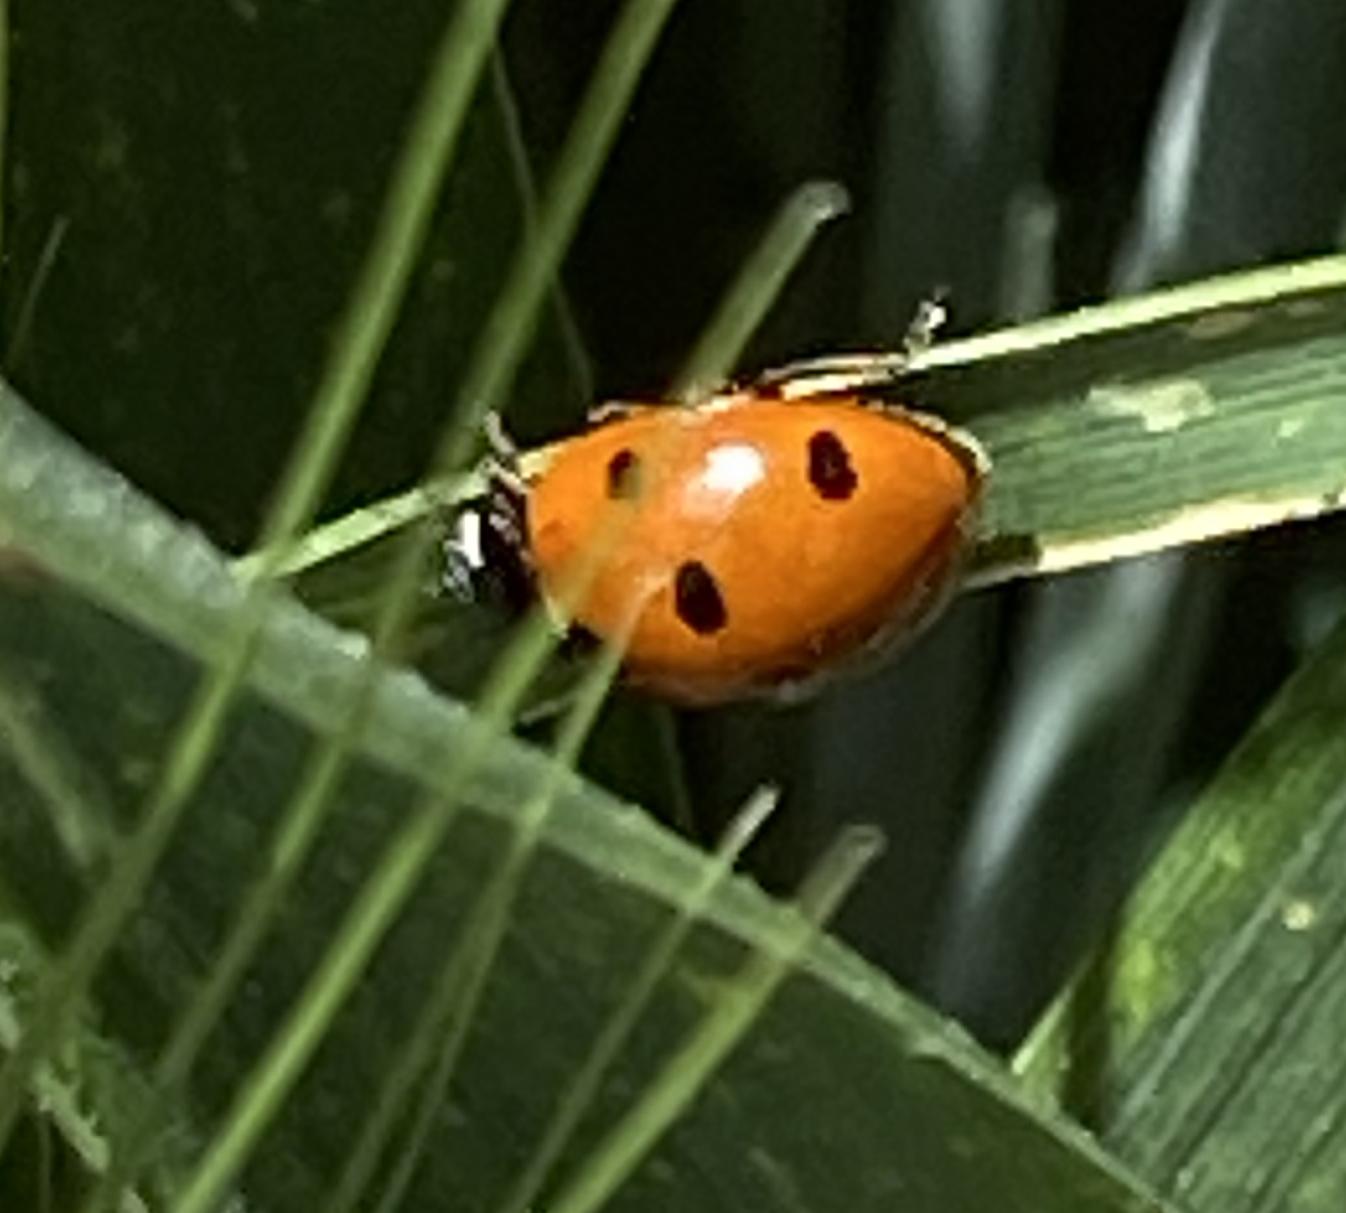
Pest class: predators